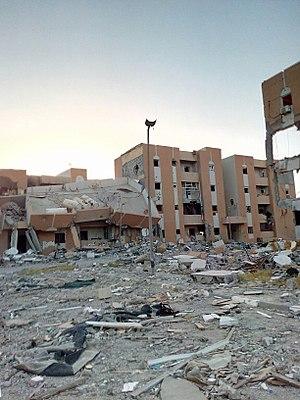
La bataille de Syrte ou opération al-Bounyan al-Marsous s'est déroulée du 12 mai au 6 décembre 2016 lors de la deuxième guerre civile libyenne. Occupée depuis le 14 février 2015 par les djihadistes de l'État islamique, la ville de Syrte est reprise au terme de la bataille par les brigades de Misrata, ralliées au gouvernement d'union nationale de Fayez el-Sarraj.
L’État islamique en Libye constitue l'une des branches de cette organisation armée terroriste islamiste, d'idéologie salafiste djihadiste et originellement formée en Irak et en Syrie.